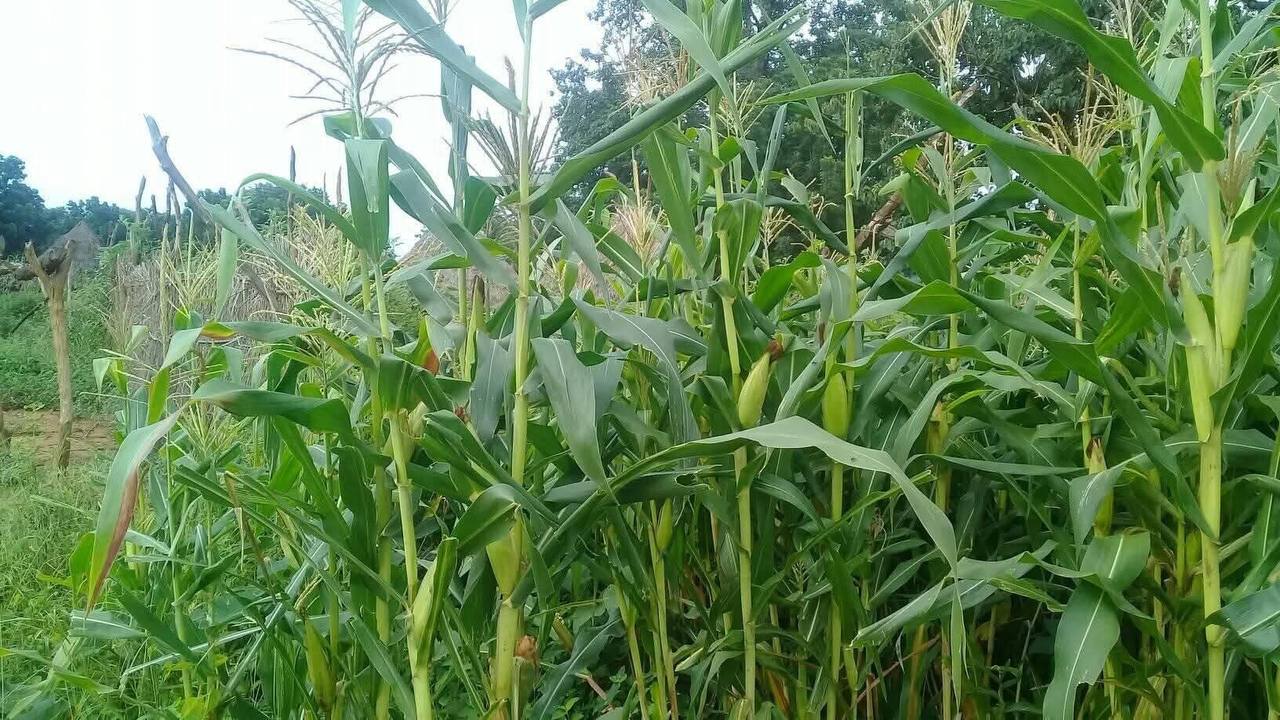
الوصف بالفصحى: مزرعة ذرة خضراء وبدأت القناديل تظهر بين أشجارها
الوصف بالعامية السودانية: حواشة عيش ريف خضراء والقناديل بدت تظهر في نص الشجر
التصنيف: Agriculture & Livestock